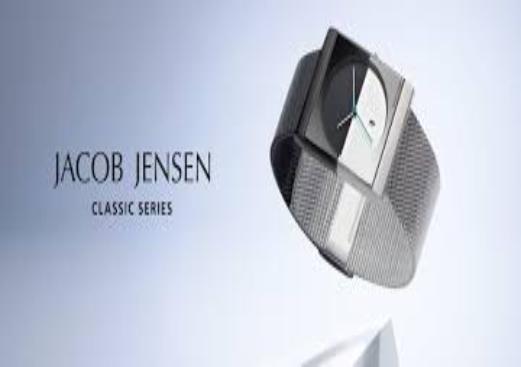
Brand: jacob jensen
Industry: Electronic